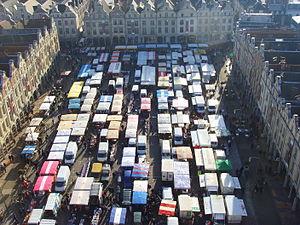
Les sélections départementales et régionales du plus beau marché de France sont organisées chaque début d'année depuis 2018, par la presse quotidienne régionale, via un espace dédié sur leur site.
Votre plus beau marché est un concours, rubrique du Journal de 13 heures de TF1, qui est organisé chaque année depuis 2018. Il est présenté par la personne qui présente le journal, Jean-Pierre Pernaut et par Dominique Lagrou-Sempère.
Arras [aʁɑːs] est une commune française située dans le département du Pas-de-Calais en région Hauts-de-France.